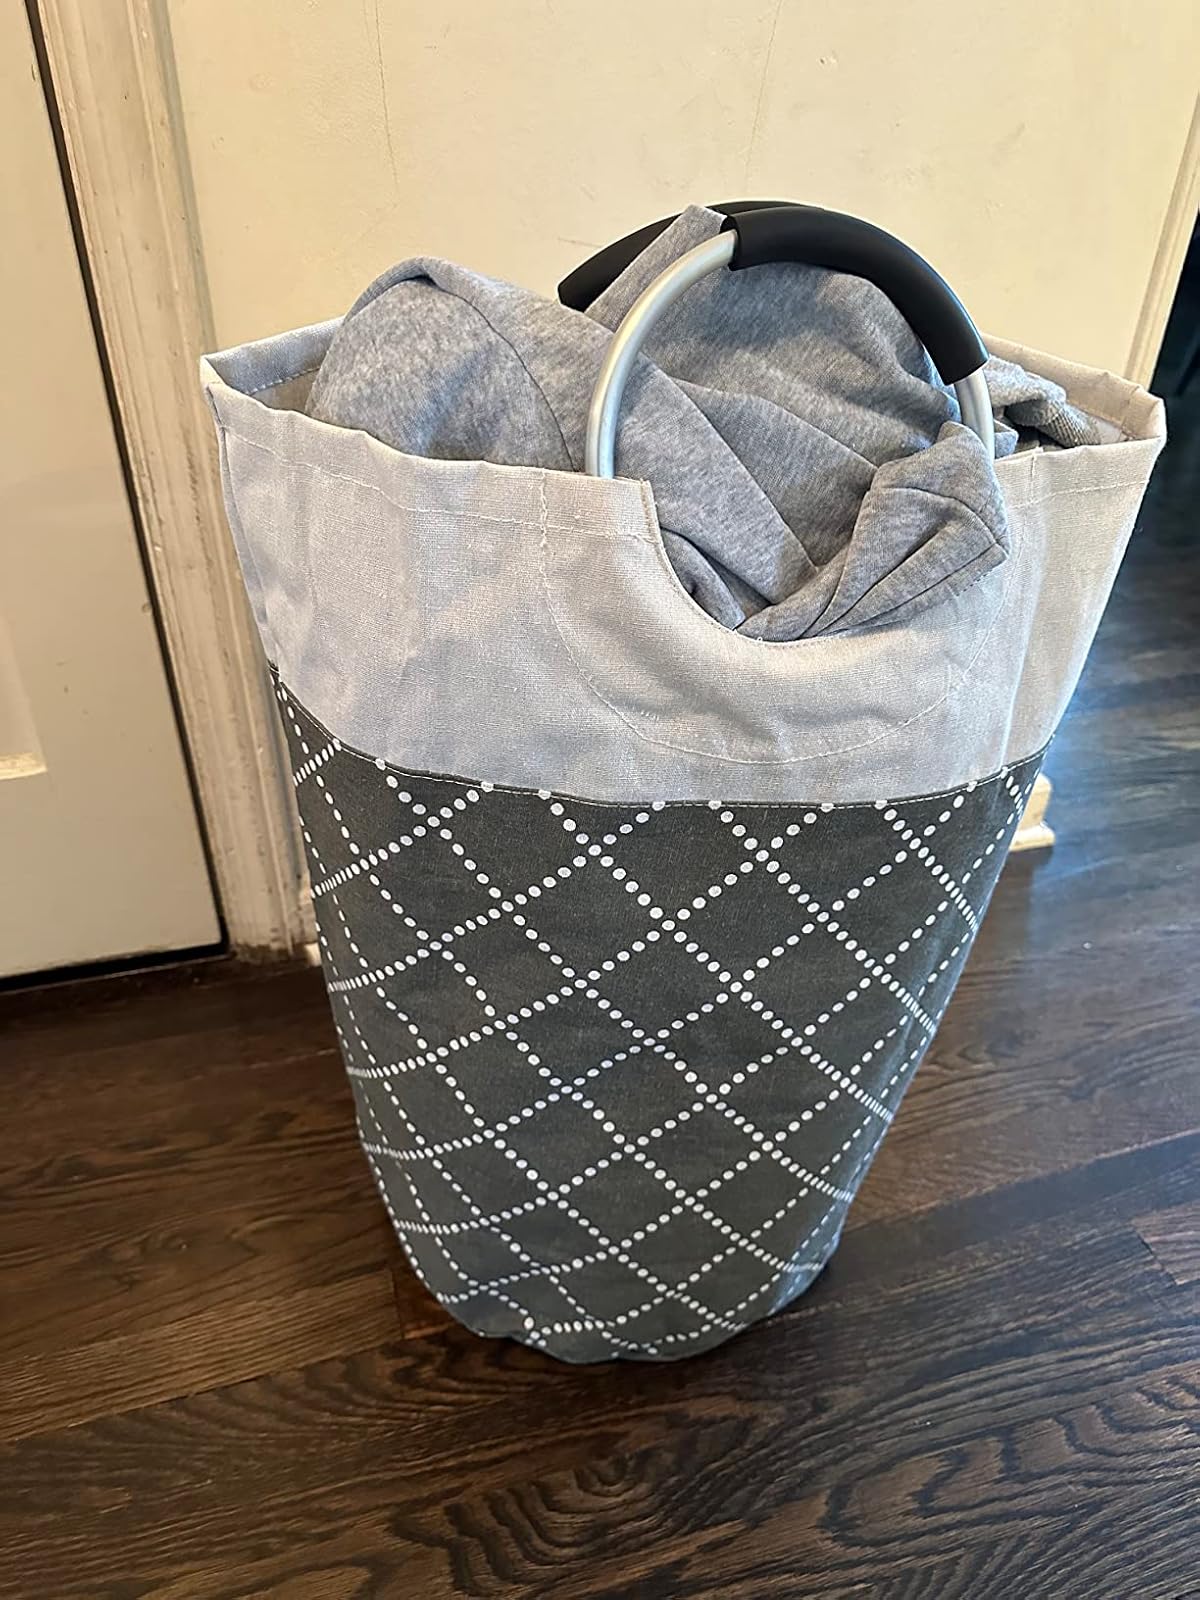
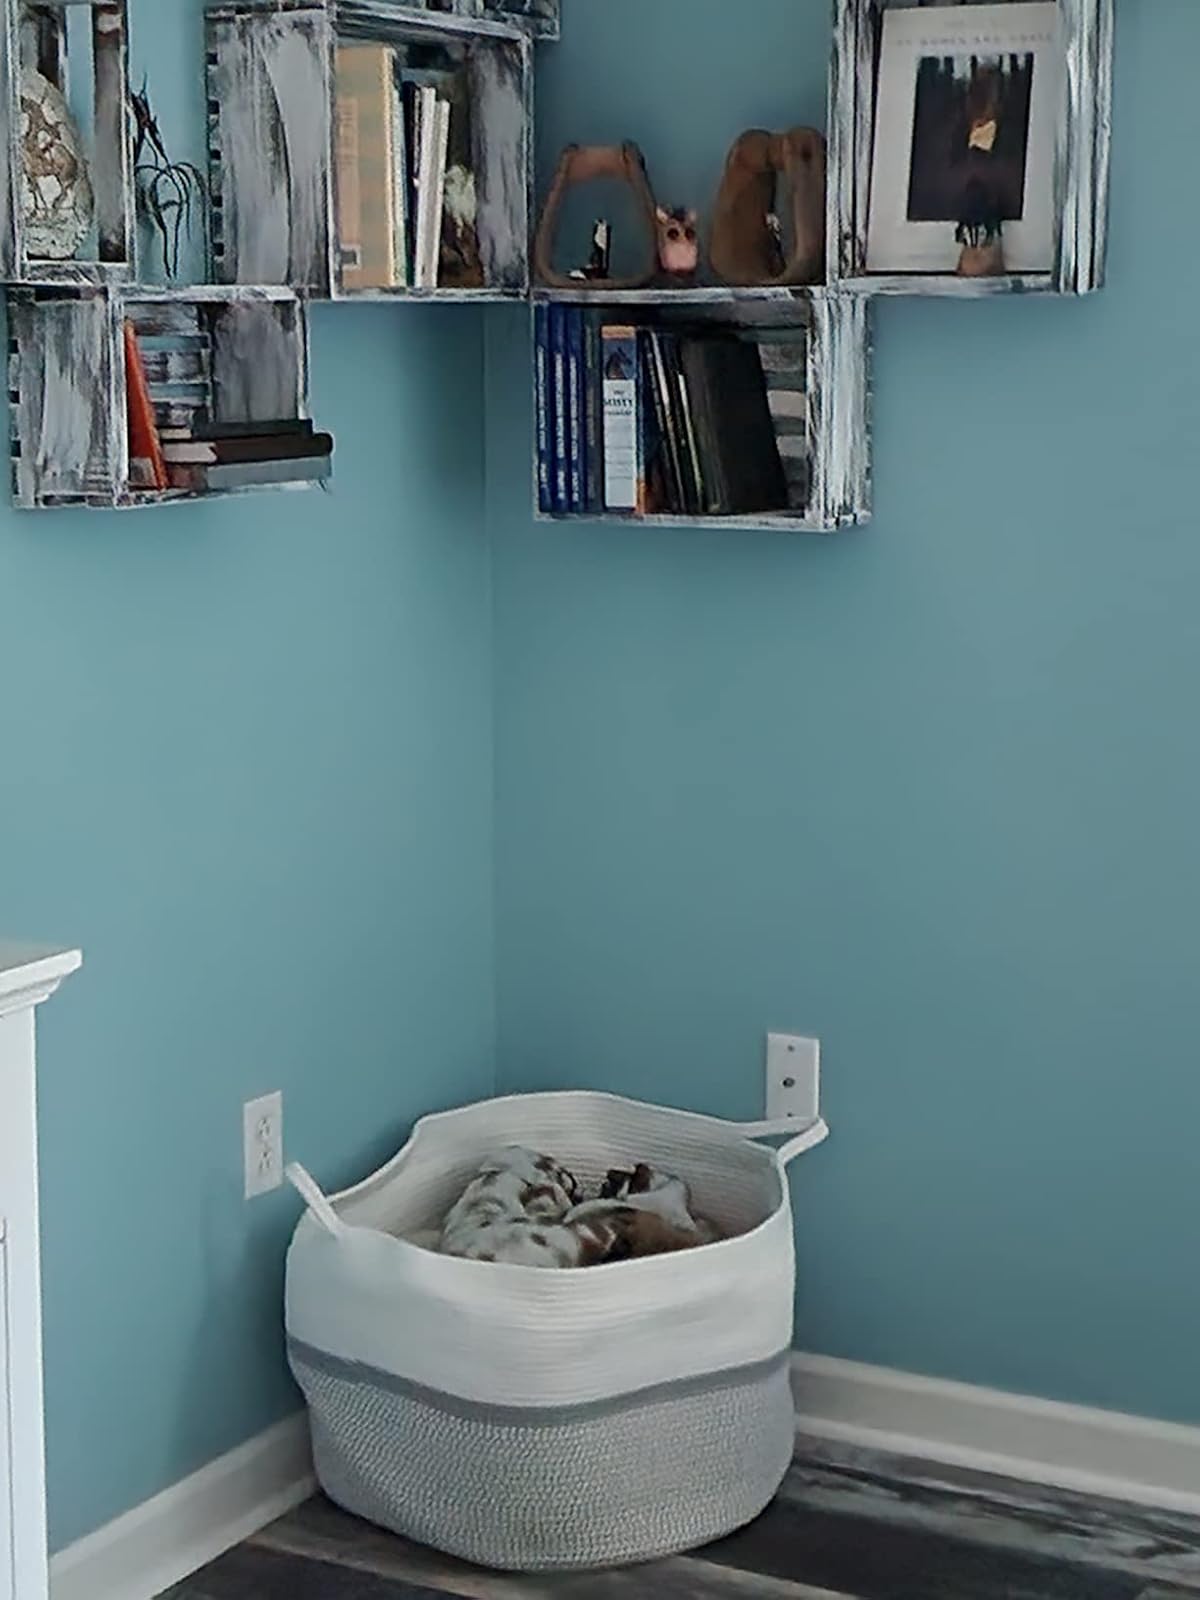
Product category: items_hamper
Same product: no